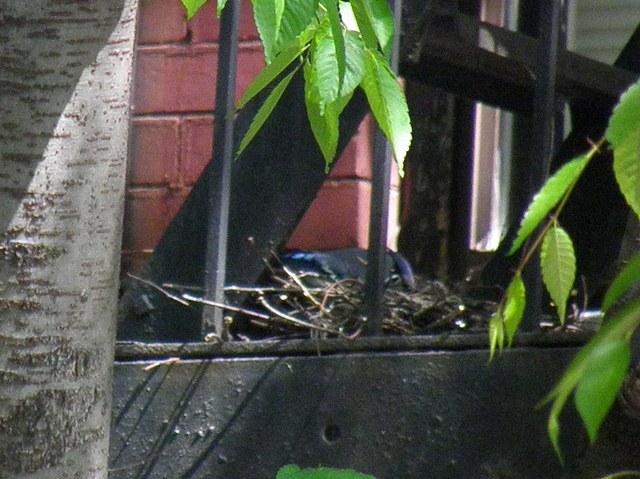
A tall building with bars on a balcony next to green leafs.
A blue bird and next behind some trees and a fence.
A bird nest is on a patio covered by trees.
Trash is sitting at the base of the ladder.
Picture of a iron fence near a tree with green leaves.